List of baked goods

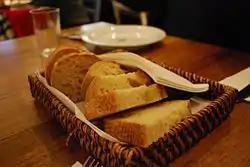
Breads at a restaurant

This is a list of baked goods. Baked goods are foods made from dough or batter and cooked by baking, a method of cooking food that uses prolonged dry heat, normally in an oven, but also in hot ashes, or on hot stones. The most common baked item is bread but many other types of foods are baked as well.